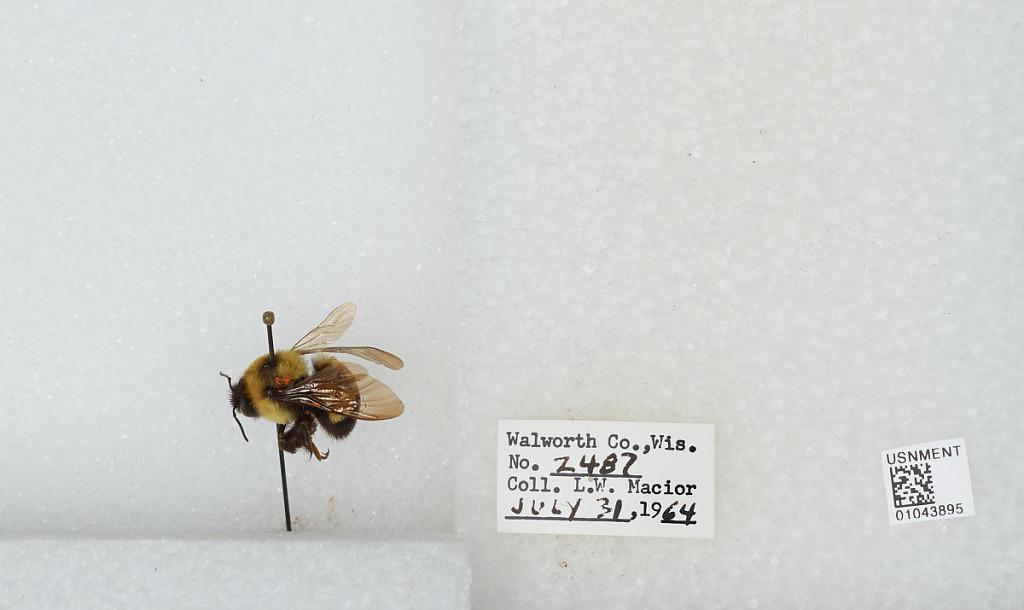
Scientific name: Bombus (Bombus) affinis Cresson
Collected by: L. Macior
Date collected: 1964-7-31
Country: United States
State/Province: Wisconsin
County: Walworth
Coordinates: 42.67, -88.54